Lower Boro

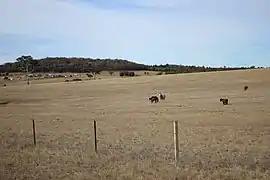
Lower Boro

Lower Boro is a locality in the Goulburn Mulwaree Council area, New South Wales, Australia. It is located about 16 km southeast of Tarago. The link from Tarago to Windellama, which is part of a link from Canberra to Nerriga and Nowra, passes through the northern part of the locality. At the , Lower Boro had a population of 176.